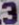
Number: 3